British rock music

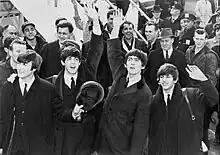
The arrival of the Beatles in the U.S., and their subsequent appearance on "The Ed Sullivan Show", marked the start of the British Invasion.

The Beatles themselves were less influenced by blues music than the music of later American genres such as soul and Motown. Their popular success in Britain in the early 1960s was matched by their new and highly influential emphases on their own song writing, and on technical production values, some of which were shared by other British beat groups. On 7 February 1964, the CBS Evening News with Walter Cronkite ran a story about the Beatles' United States arrival in which the correspondent said "The British Invasion this time goes by the code name Beatlemania". A few days later, they appeared on "The Ed Sullivan Show". Seventy five per cent of Americans watching television that night viewed their appearance thus "launching" the invasion with a massive wave of chart success that would continue until the Beatles broke up in 1970. On 4 April 1964, the Beatles held the top 5 positions on the "Billboard" Hot 100 singles chart, the only time to date that any act has accomplished this. During the next two years, Peter and Gordon, The Animals, Manfred Mann, Petula Clark, Freddie and the Dreamers, Wayne Fontana and the Mindbenders, Herman's Hermits, The Rolling Stones, The Troggs, and Donovan would have one or more number one singles in the US. Other acts that were part of the "invasion" included The Who, The Kinks, and The Dave Clark Five; these acts were also successful within the UK, although clearly the term "British Invasion" itself was not applied there except as a description of what was happening in the USA. So-called "British Invasion" acts influenced fashion, haircuts and manners of the 1960s of what was to be known as the "Counterculture". In particular, the Beatles' movie "A Hard Day's Night" and fashions from Carnaby Street led American media to proclaim England as the centre of the music and fashion world. The success of British acts of the time, particularly that of the Beatles themselves, has been seen as revitalising rock music in the US and influenced many American bands to develop their sound and style. The growth of the British music industry itself, and its increasingly prominent global role in the forefront of changing popular culture, also enabled it to discover and first establish the success of new rock artists from elsewhere in the world, notably Jimi Hendrix and, in the early 1970s, Bob Marley.